Poluski Brothers

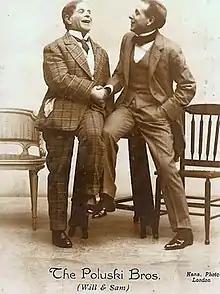

The Poluski Brothers were an English comedy duo popular in the music halls of the late 19th and early 20th centuries. They were Will Poluski (born William Nelson Govett; 28 July 1855–31 December 1923) and Sam Poluski (born Samuel Thomas Govett; 19 January 1866–1 June 1922).